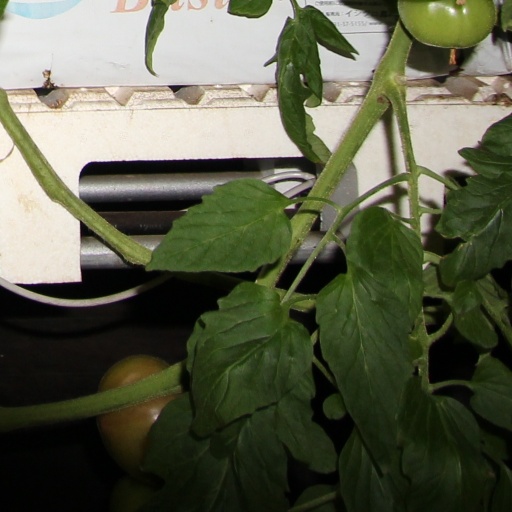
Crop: tomato